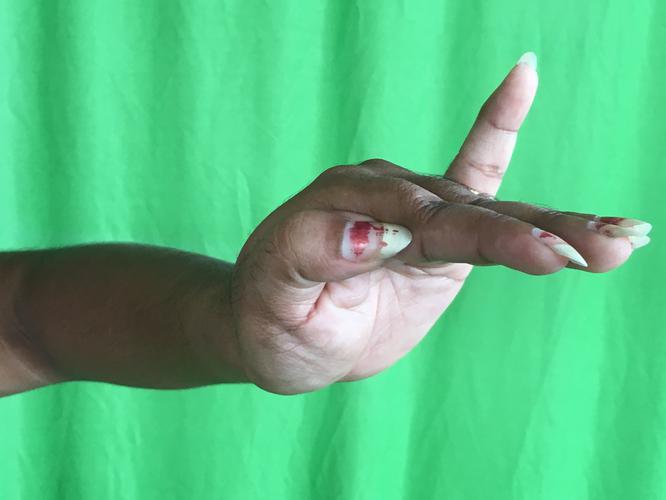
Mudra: Hamsapaksha
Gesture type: double_hand